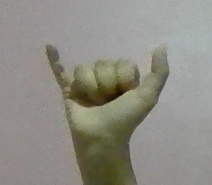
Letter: ya